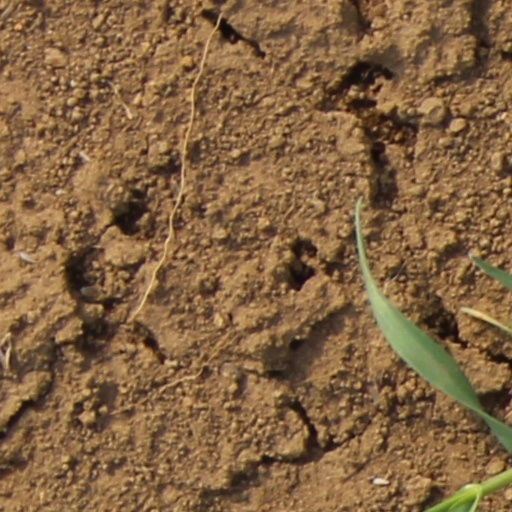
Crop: wheat